Bokalce Castle

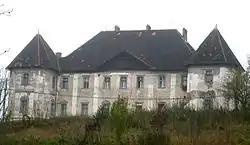
Main facade of the Bokalce Castle

Bokalce Castle is a castle or mansion in Ljubljana, the capital of Slovenia. It stands at 312m above sea level.